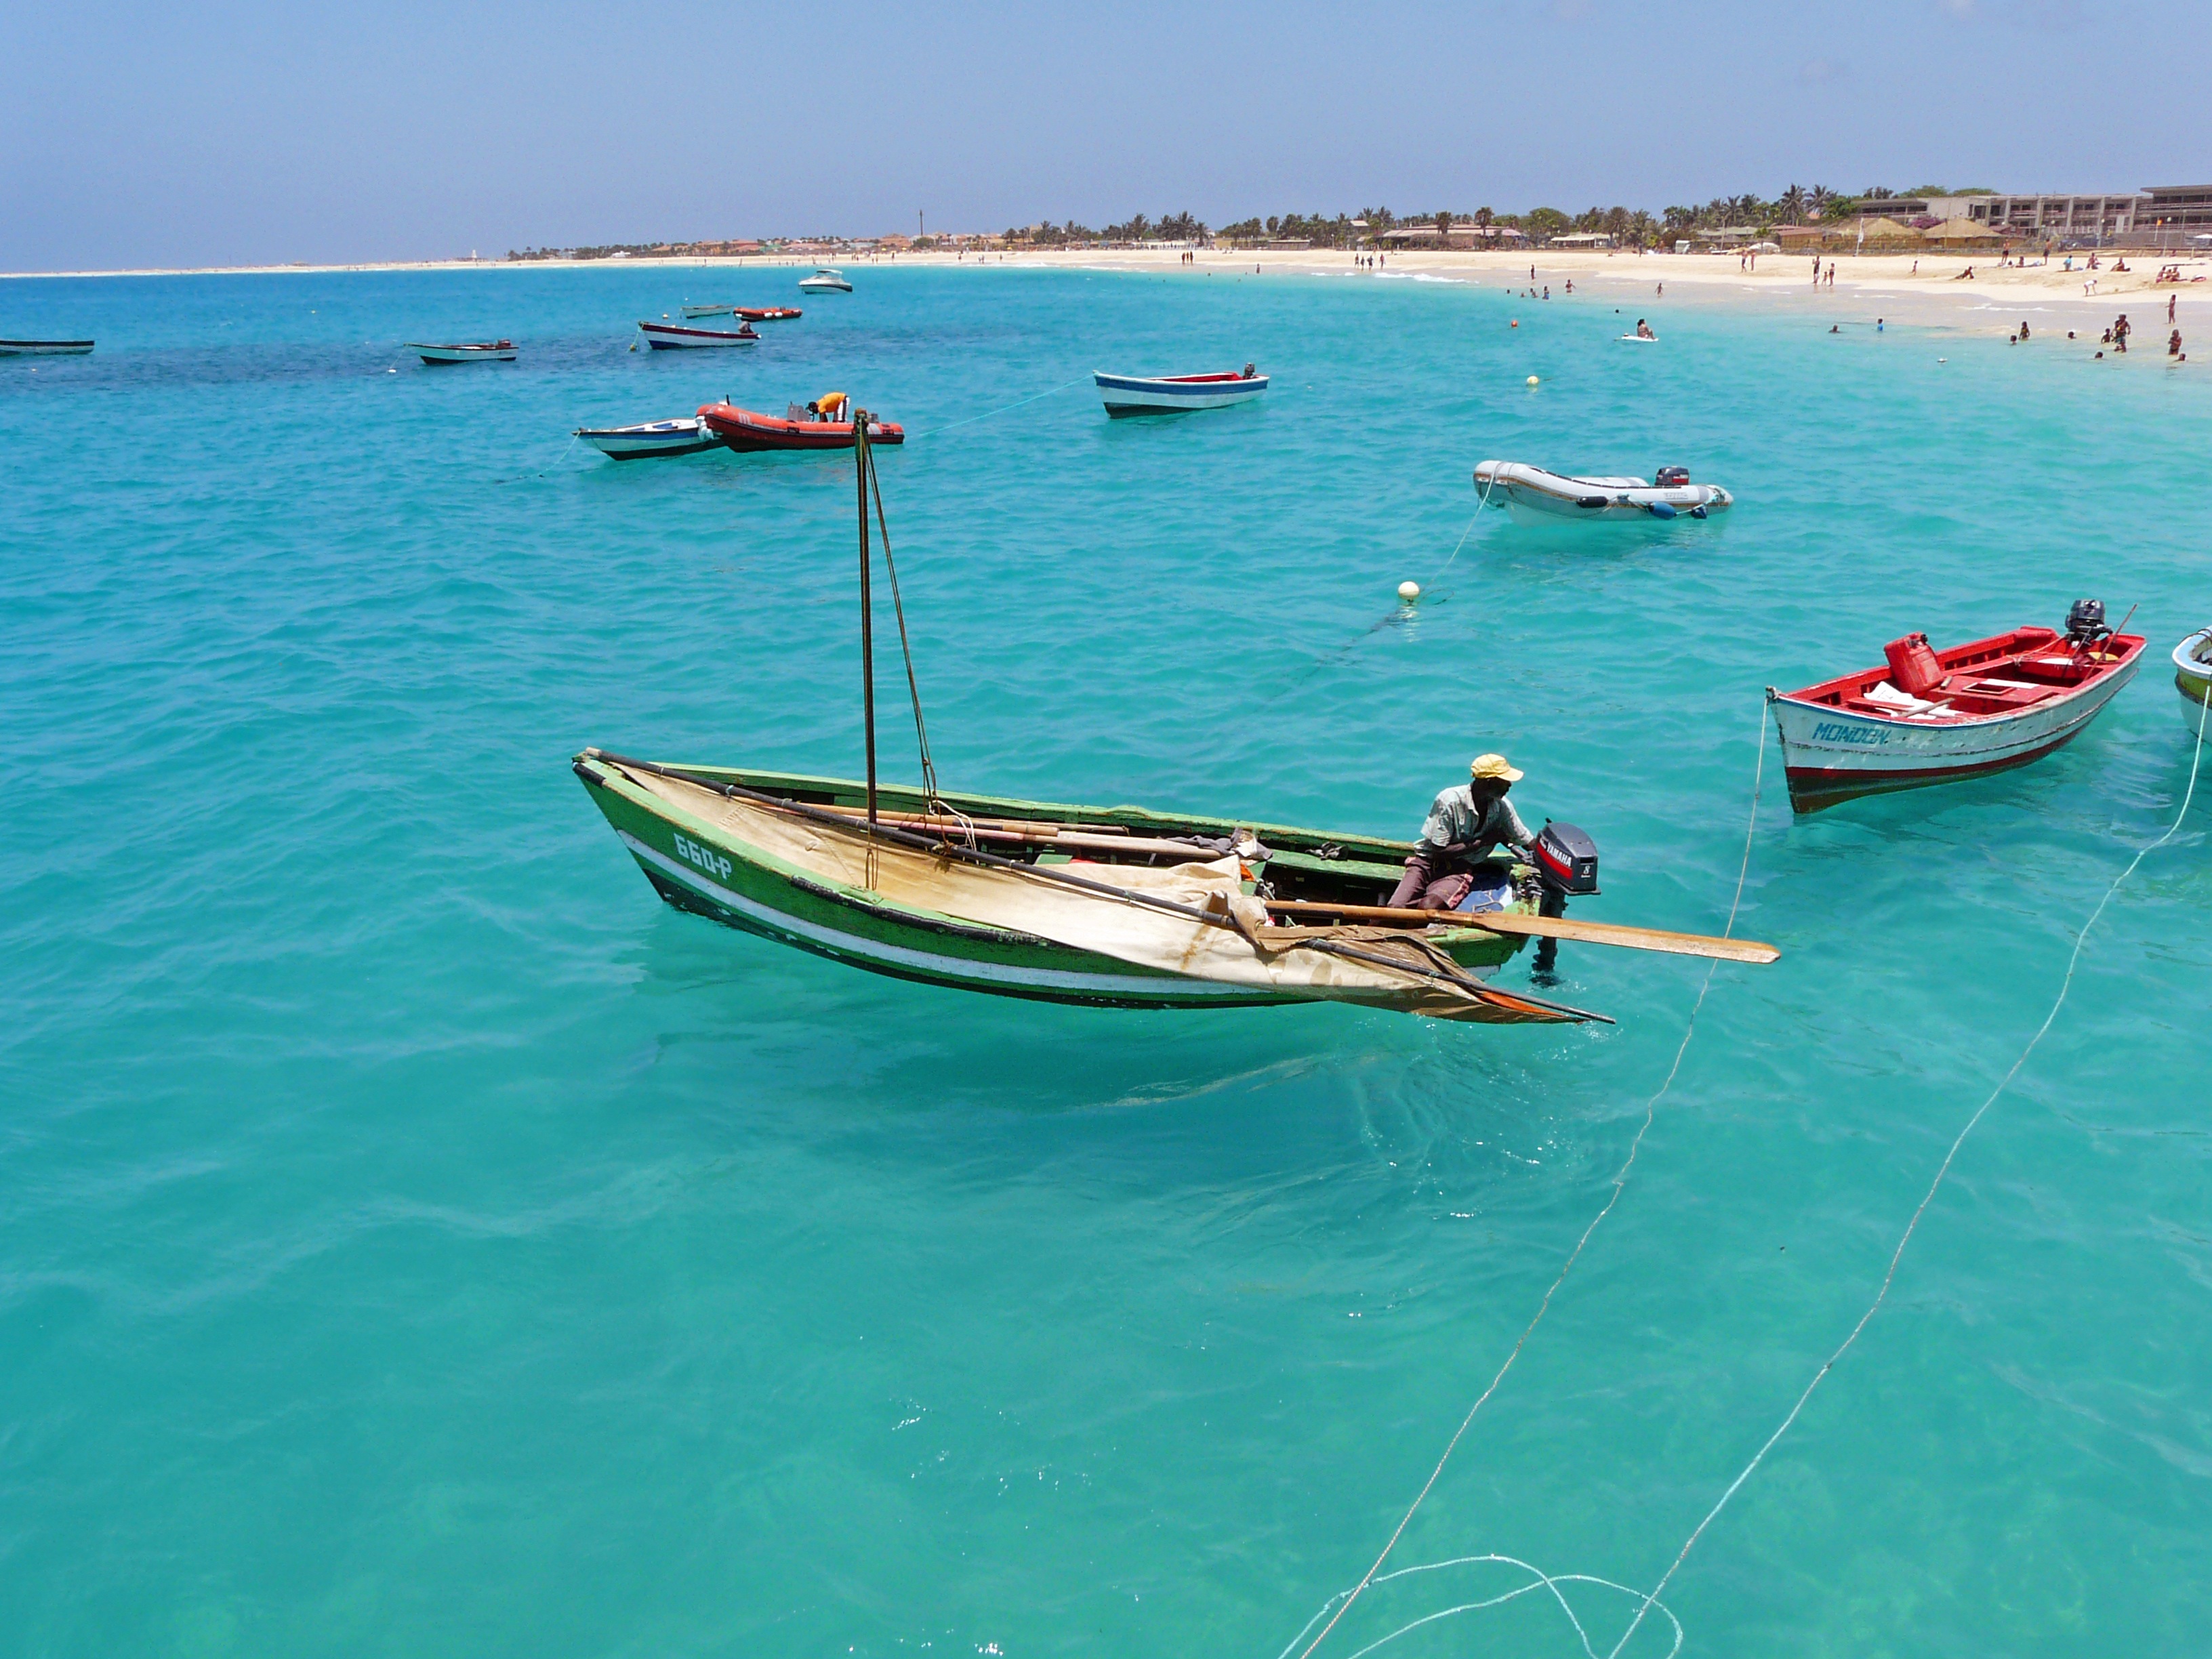
beach, sea, boat, vacation, paddle, vehicle, bay, island, motorboat, boating, atlantic, caribbean, watercraft, fischer, long tail boat, cape verde, watercraft rowing, cabo verde